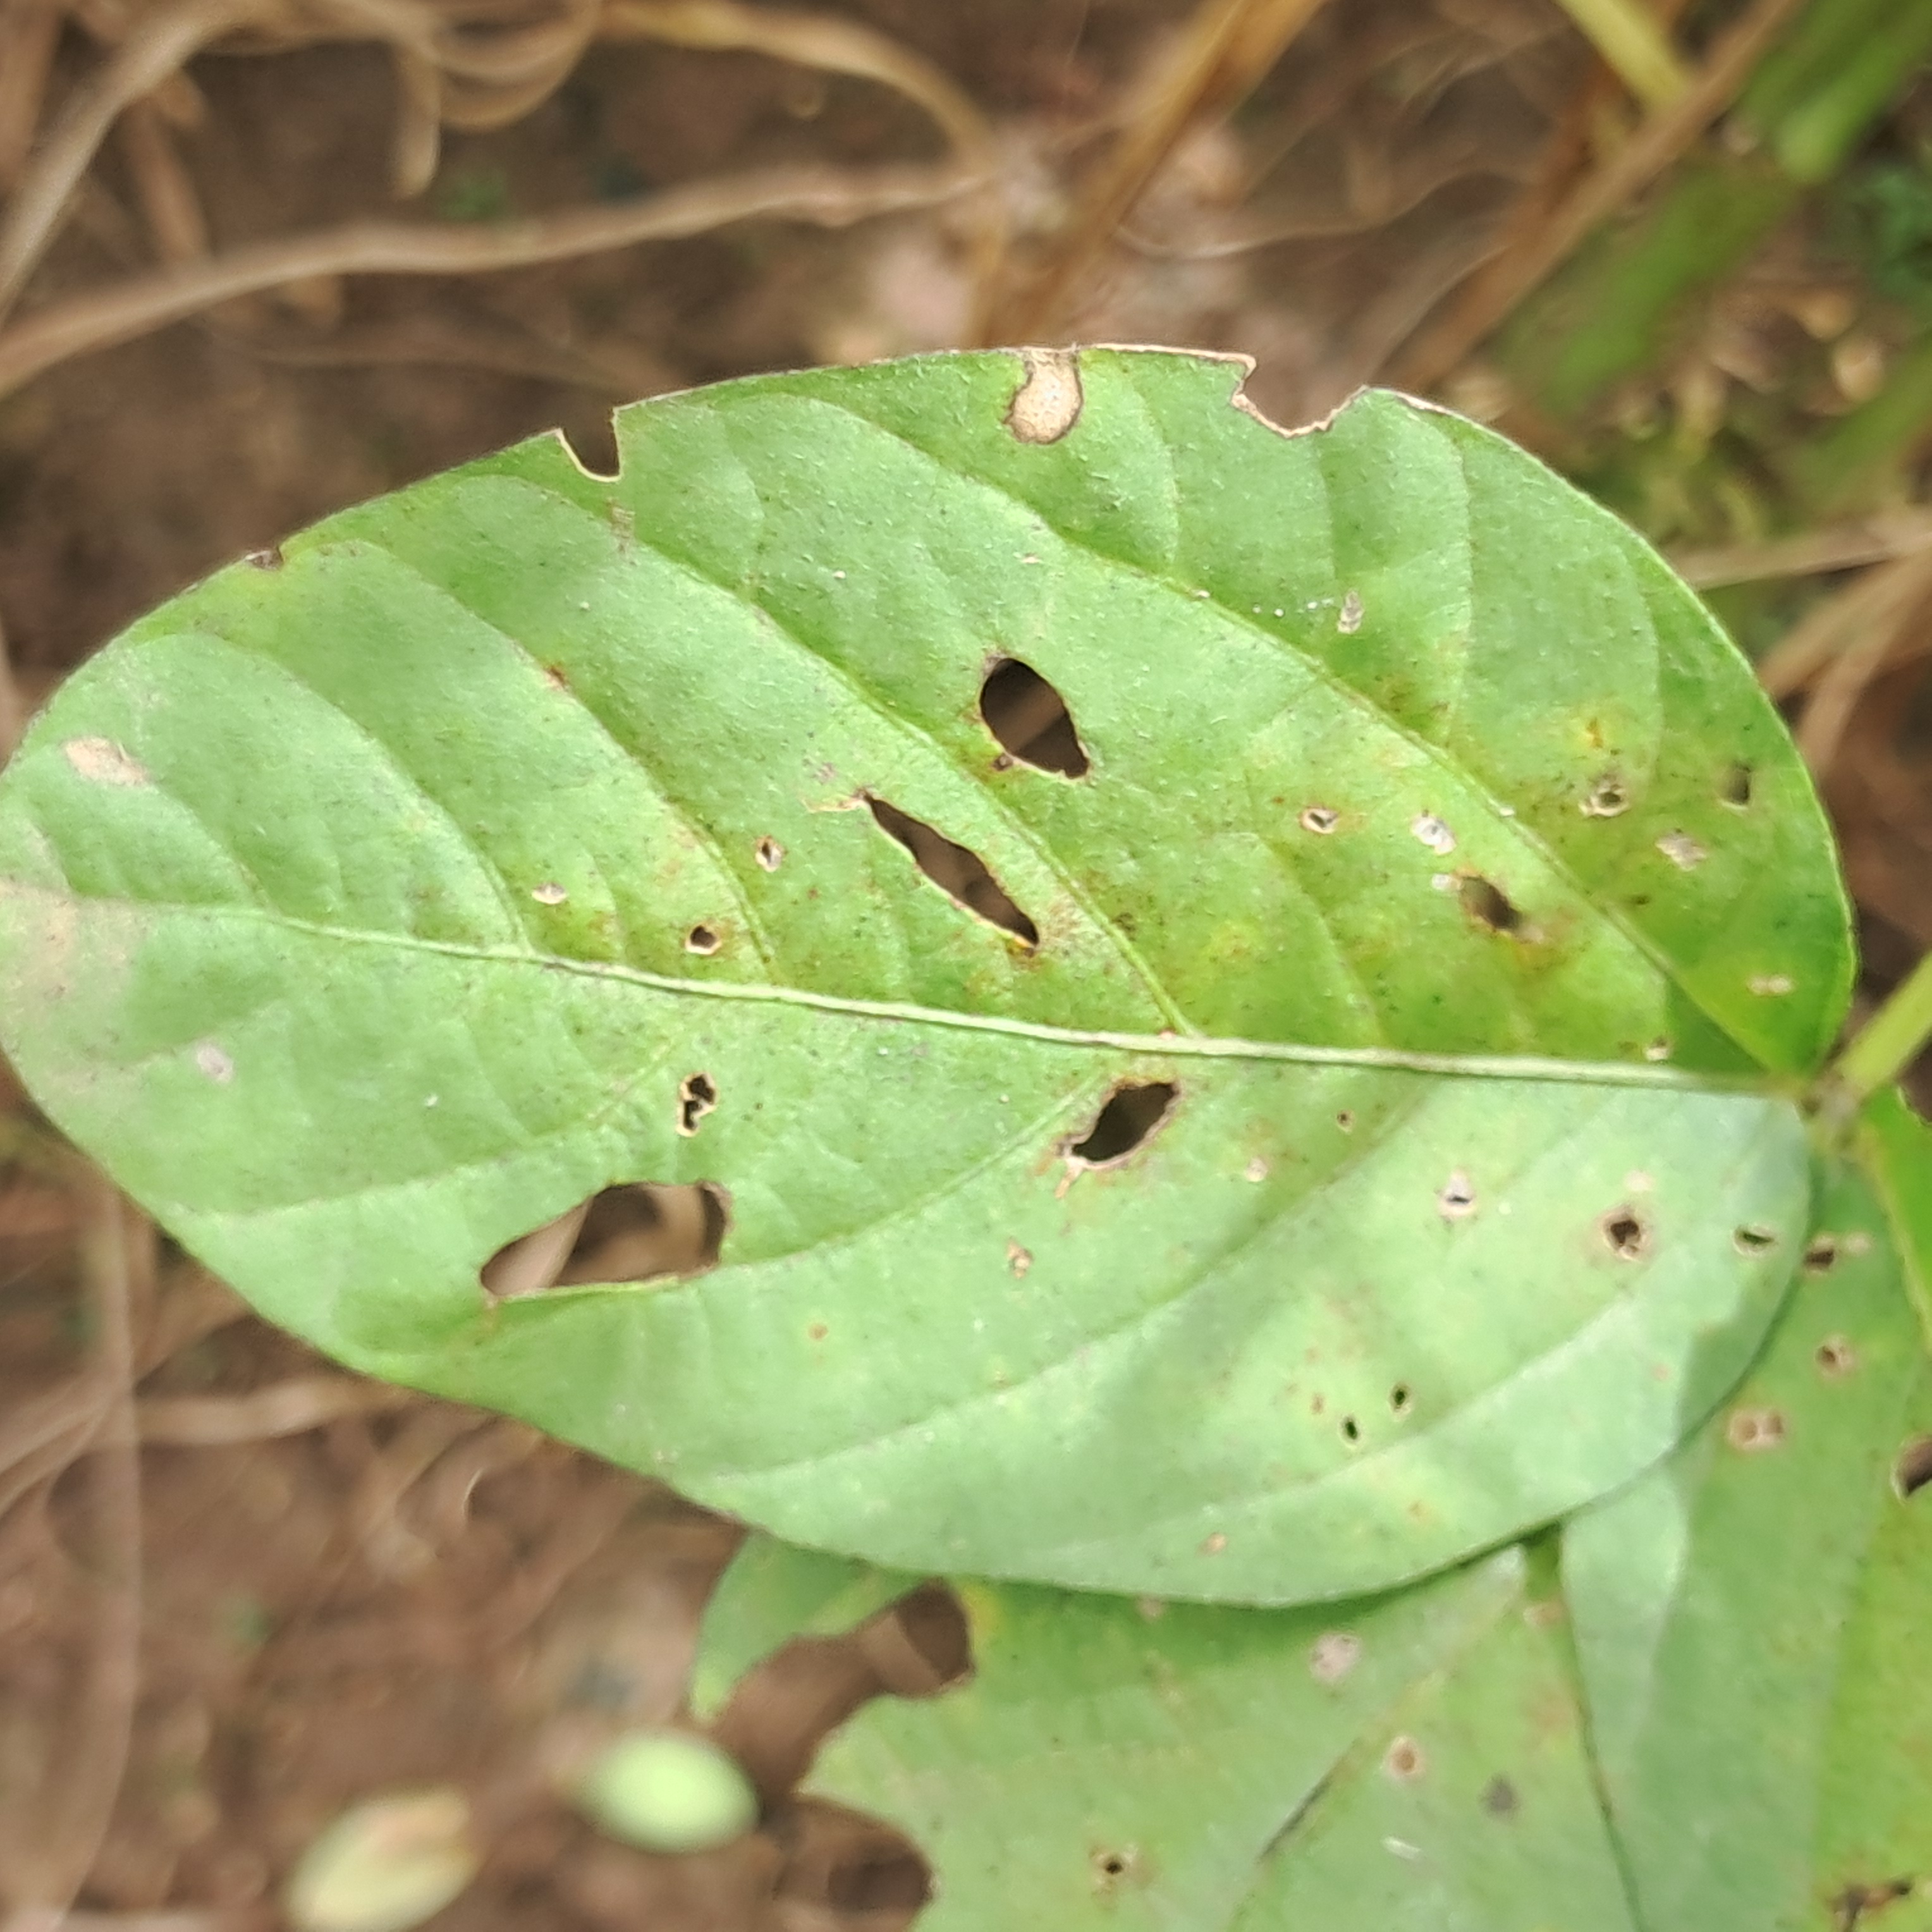
Label: Caterpillar_Semilooper_Pest